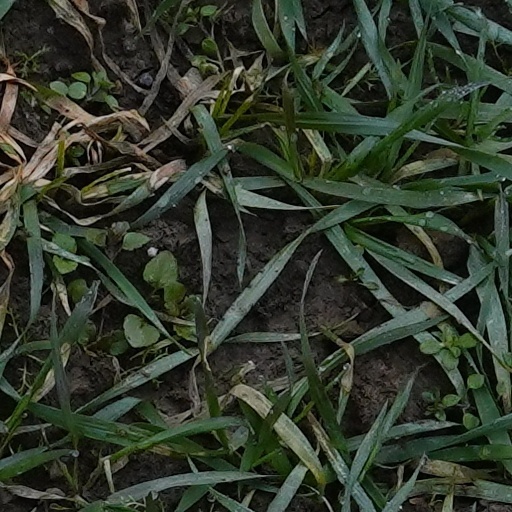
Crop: wheat